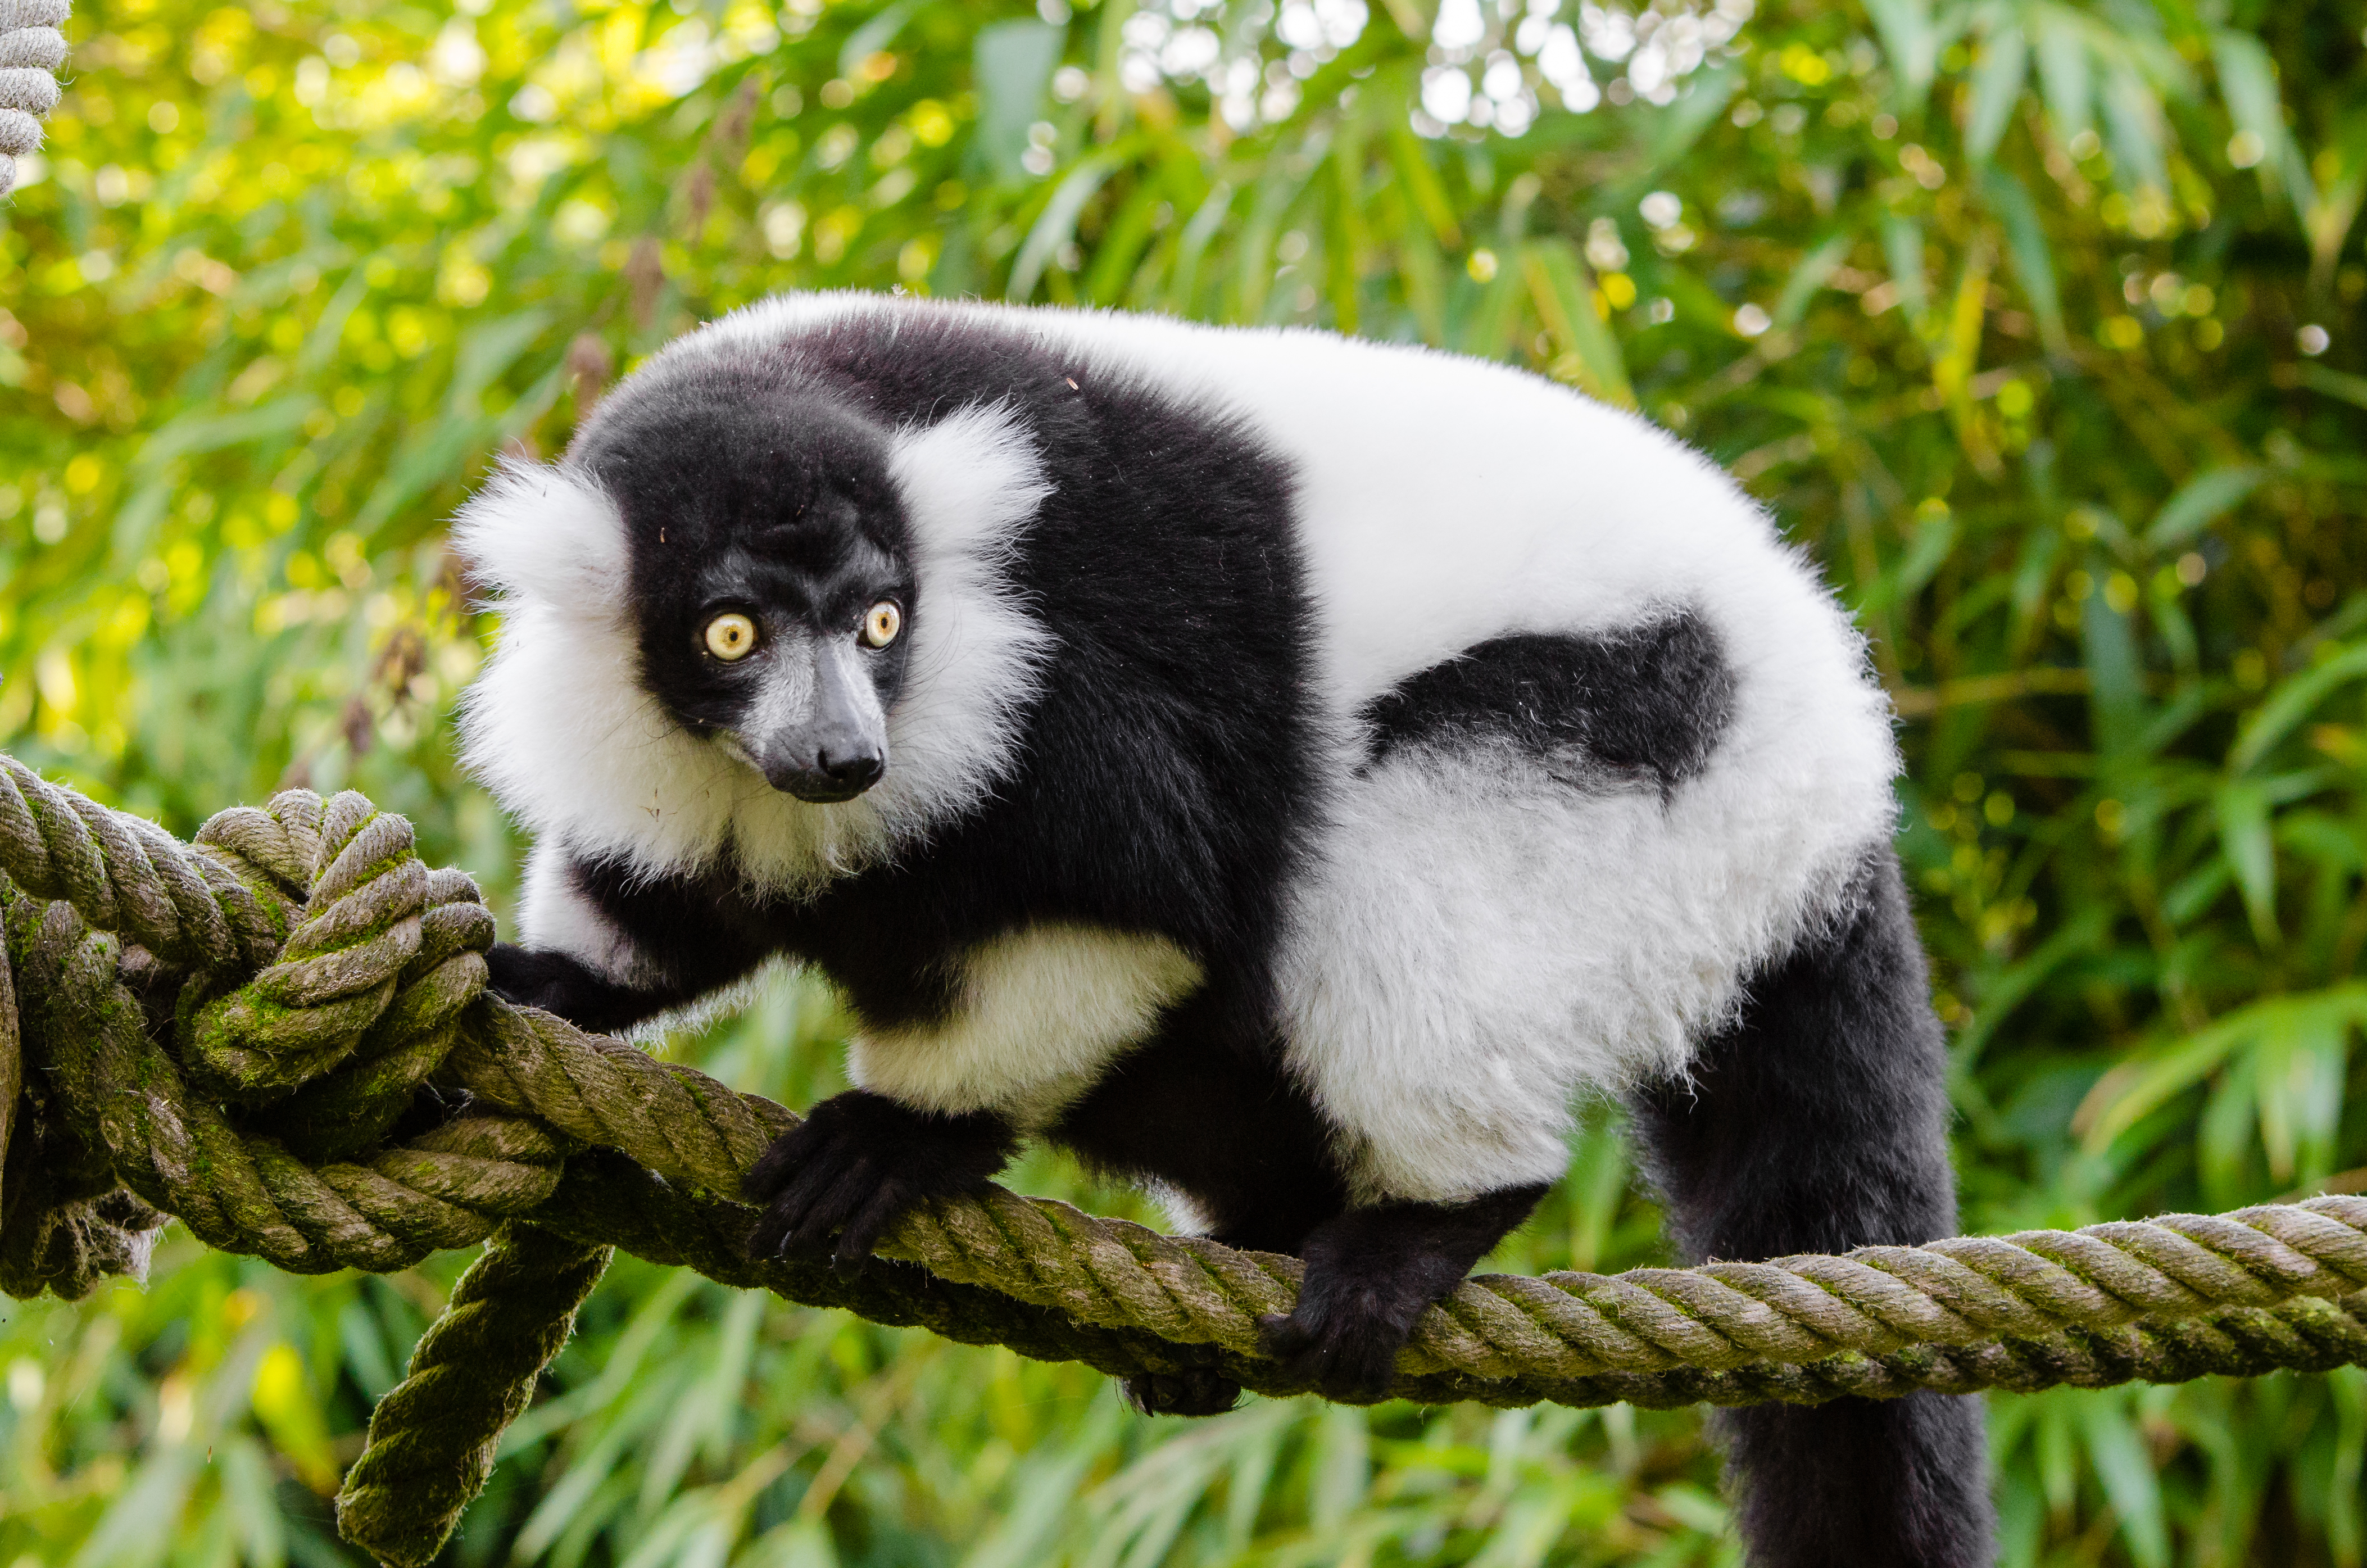
wildlife, zoo, mammal, fauna, primate, vertebrate, lemur, new world monkey